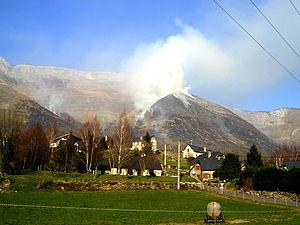
Ecobuage, Hautes-Pyrénées
L'écobuage, souvent confondu avec le débroussaillement par le feu, est une pratique agricole qui consiste à arracher d'un terrain les herbes qui le couvrent, les brûler et répandre les cendres, souvent pratiqué après l'été pour enrichir le sol avec la cendre générée sur place.